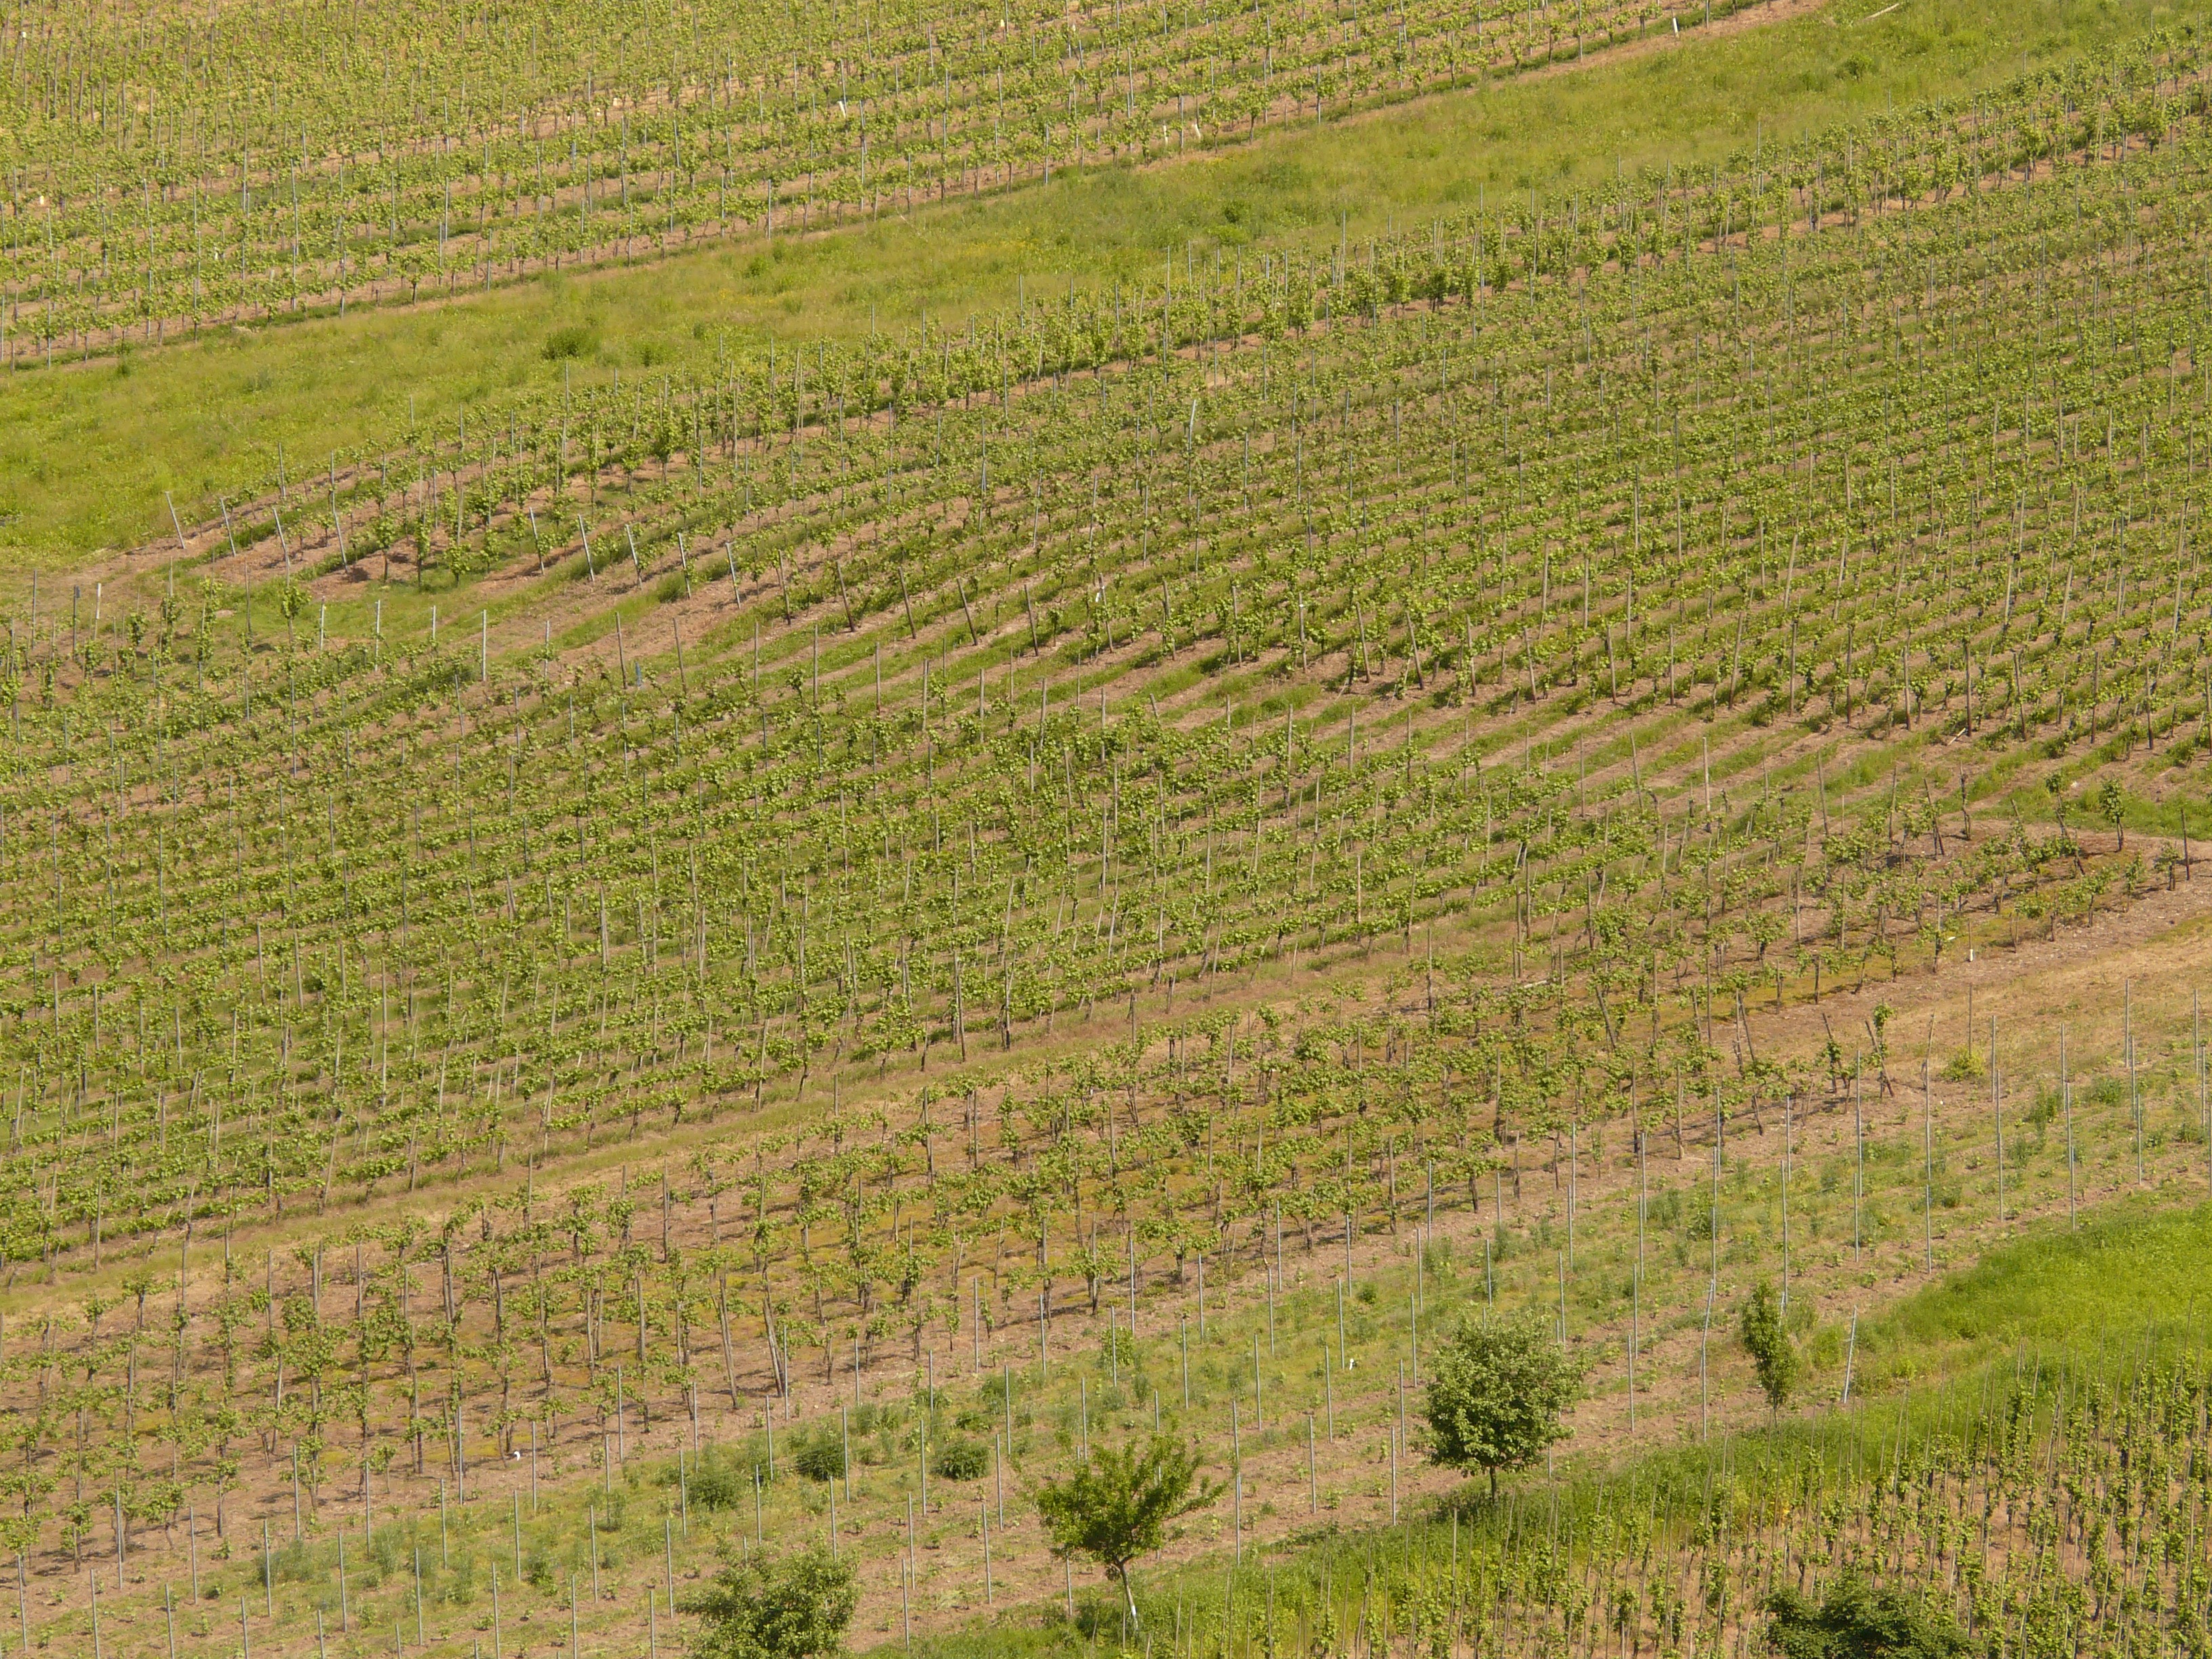
landscape, wine, field, farm, meadow, prairie, hill, crop, pasture, soil, agriculture, plain, vines, terrace, grassland, plantation, plateau, ecosystem, steppe, winegrowing, rural area, paddy field, grass family, wine investment